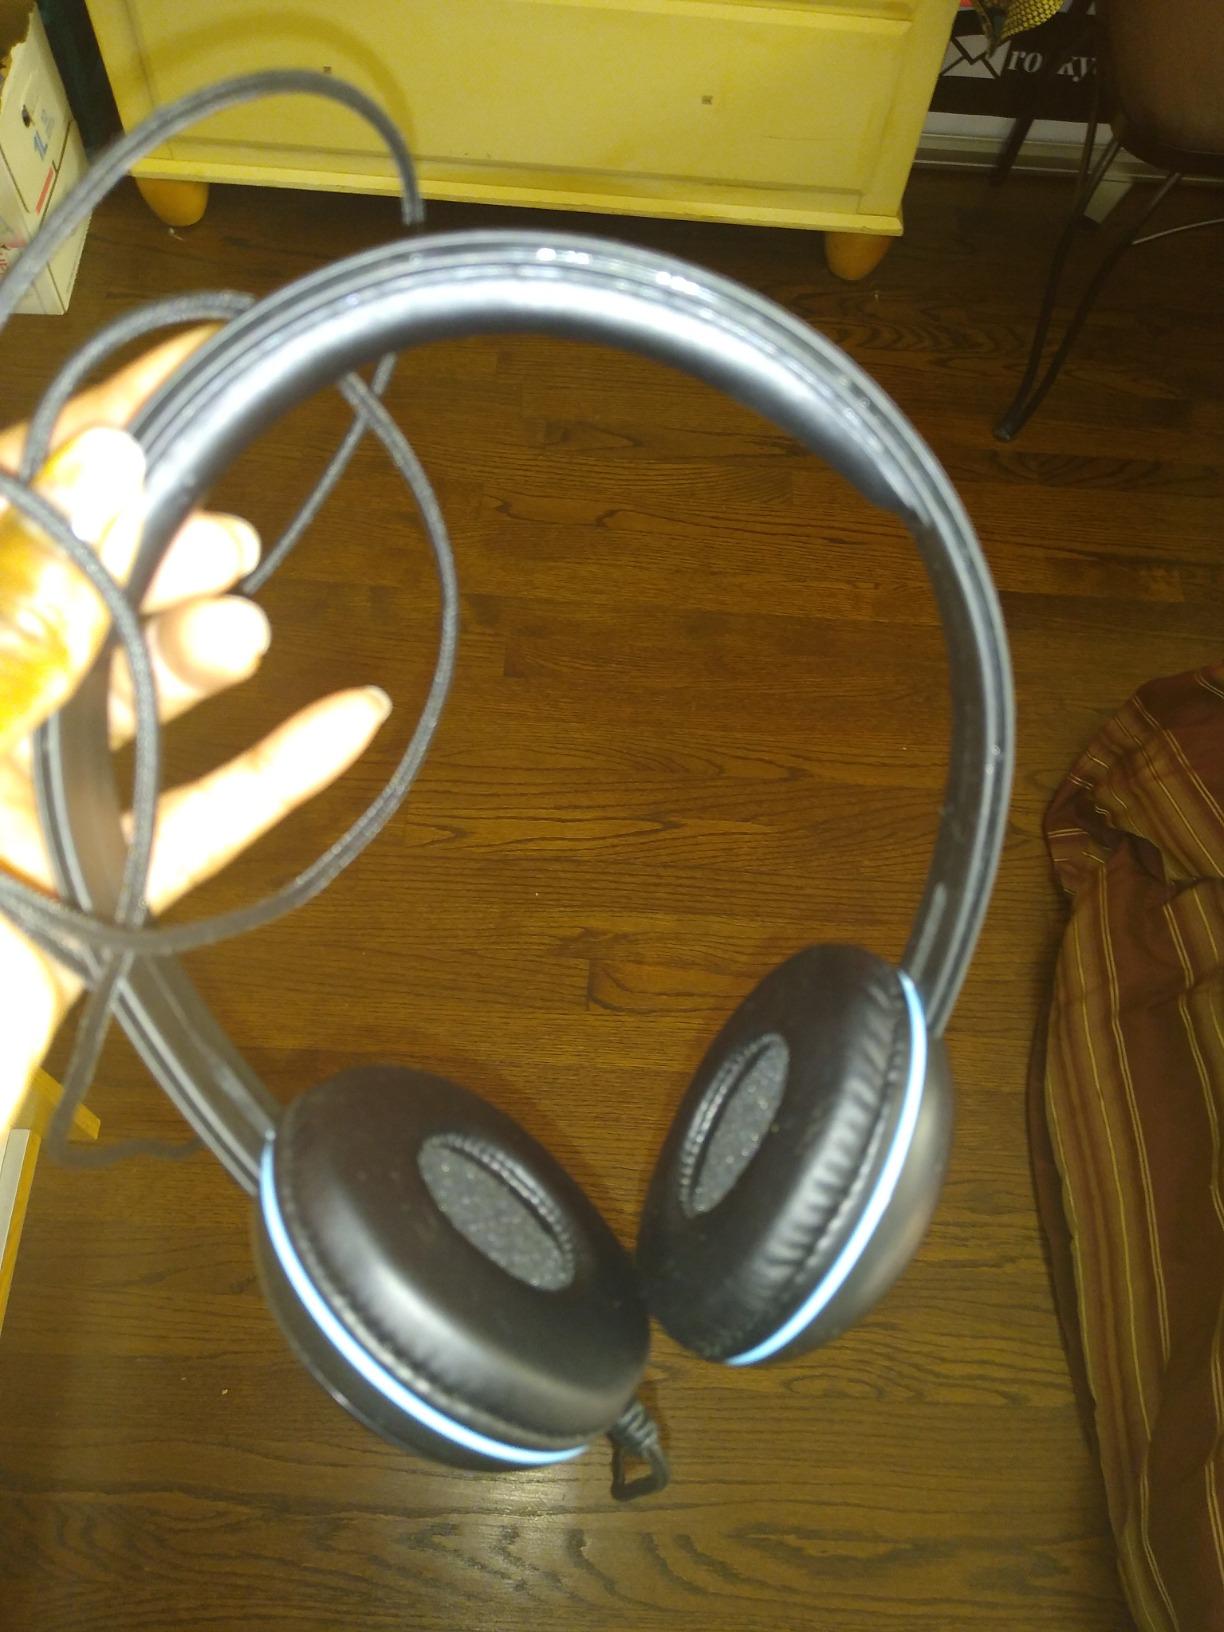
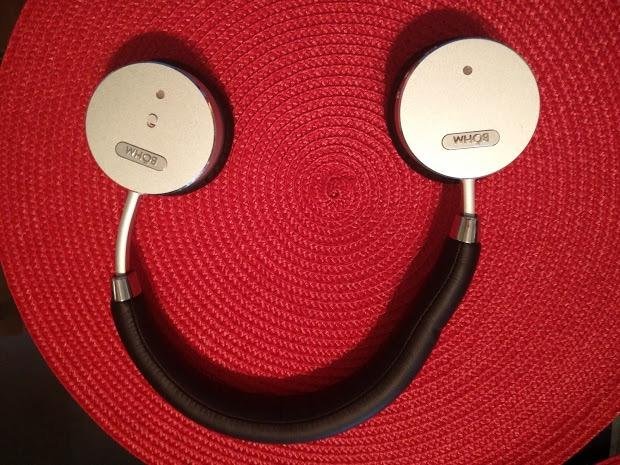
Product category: headphones
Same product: no